Aoki's Pizza

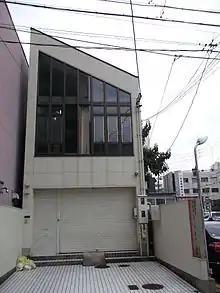
Headquarters in Nagoya

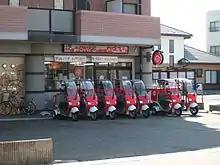
Aoki's Pizza Kashiwamori Store

John Kricfalusi of Spümcø created an advertisement for Aoki's Pizza, with Jimmy the Idiot Boy and Sody Pop. It has offered a number of promotions, including one in connection with Microsoft Corporation's Xbox.